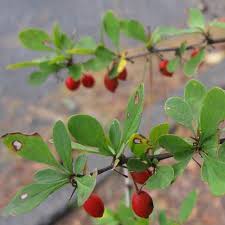
Label: others